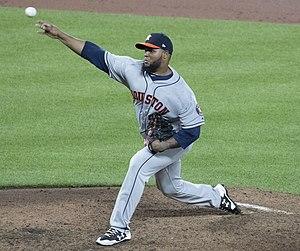
Francis Euclides Martes Suazo est un lanceur droitier des Astros de Houston de la Ligue majeure de baseball.